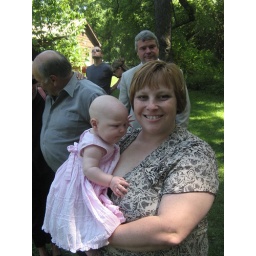
Madigan looked so cute in her little pnk dress